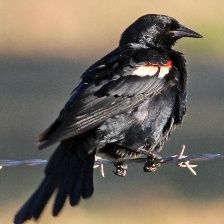
Species: TRICOLORED BLACKBIRD
Scientific name: AGELAIUS TRICOLOR